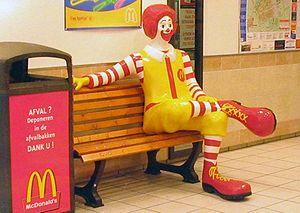
Ronald McDonald est un personnage imaginaire habillé en clown et la mascotte de la chaîne de restauration rapide McDonald's.